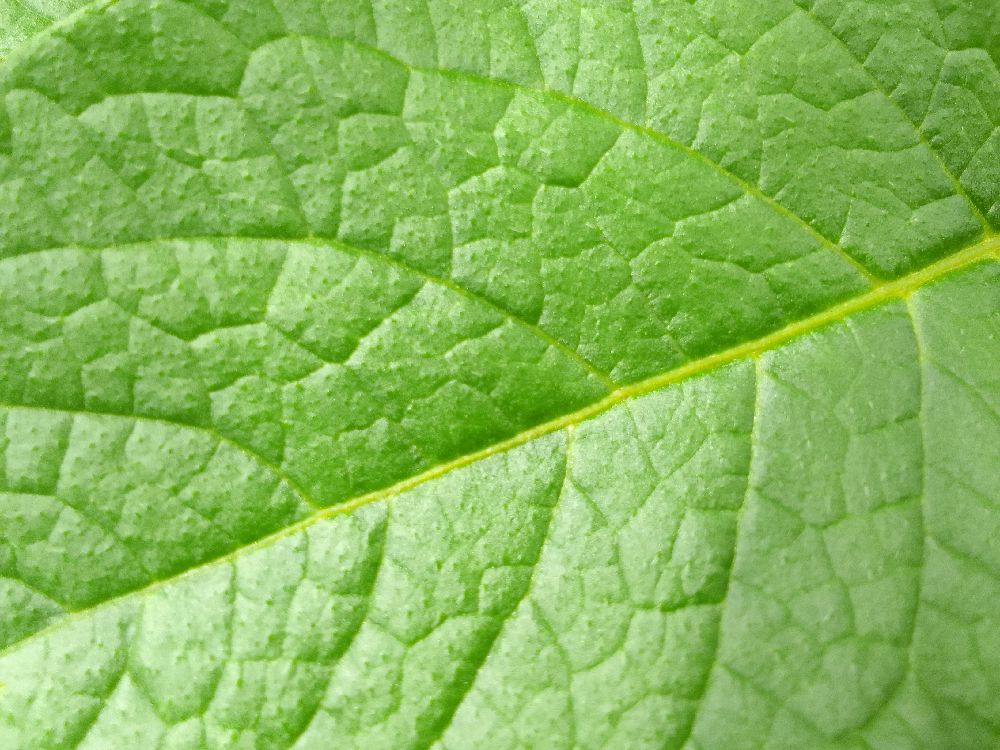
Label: Healthy